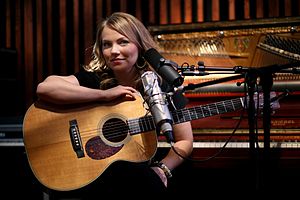
Lene Marlin
Lene Marlin Pedersen, kendt under kunstnernavnet Lene Marlin er en norsk pop-musiker og sangskriver.